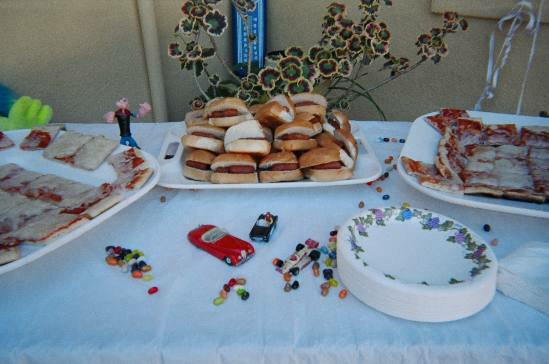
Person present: No